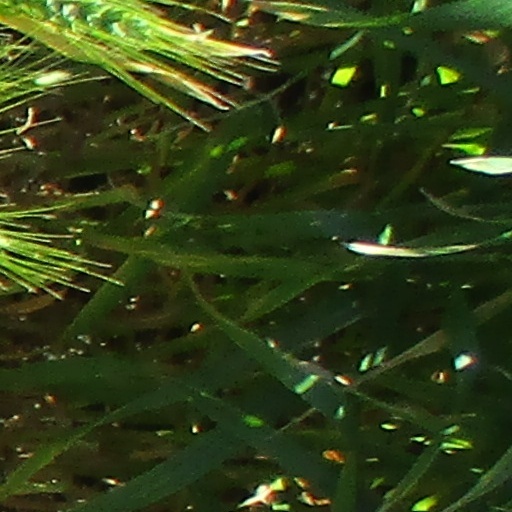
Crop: wheat